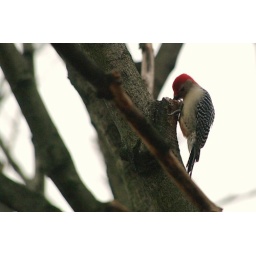
A small woodpecker probes a deep hole in a tree in Lafayette Square.Red-bellied woodpecker&lt;i&gt;Melanerpes carolinus&lt;/i&gt;Lafayette Square, Washington, DC